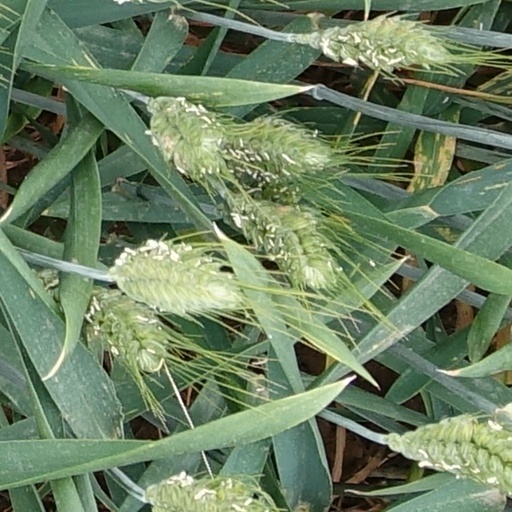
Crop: wheat